The Flyin' Buckaroo

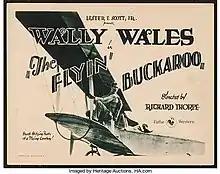

The Flyin' Buckaroo is a 1928 American silent Western film directed by Richard Thorpe and starring Hal Taliaferro, Jack D'Oise and J.P. Lockney.